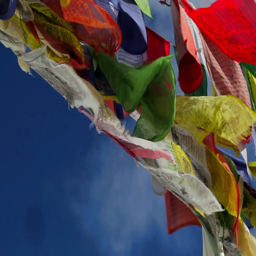
buddhist colorful prayer flags blow by the wind in the mountains